Mournans-Charbonny

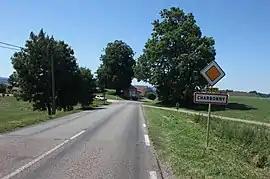
The road into Charbonny

Mournans-Charbonny is a commune in the Jura department in Bourgogne-Franche-Comté in eastern France.